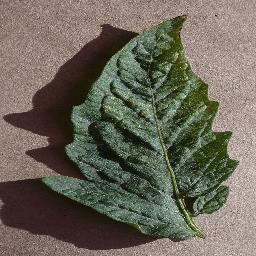
Label: Tomato___Spider_mites Two-spotted_spider_mite